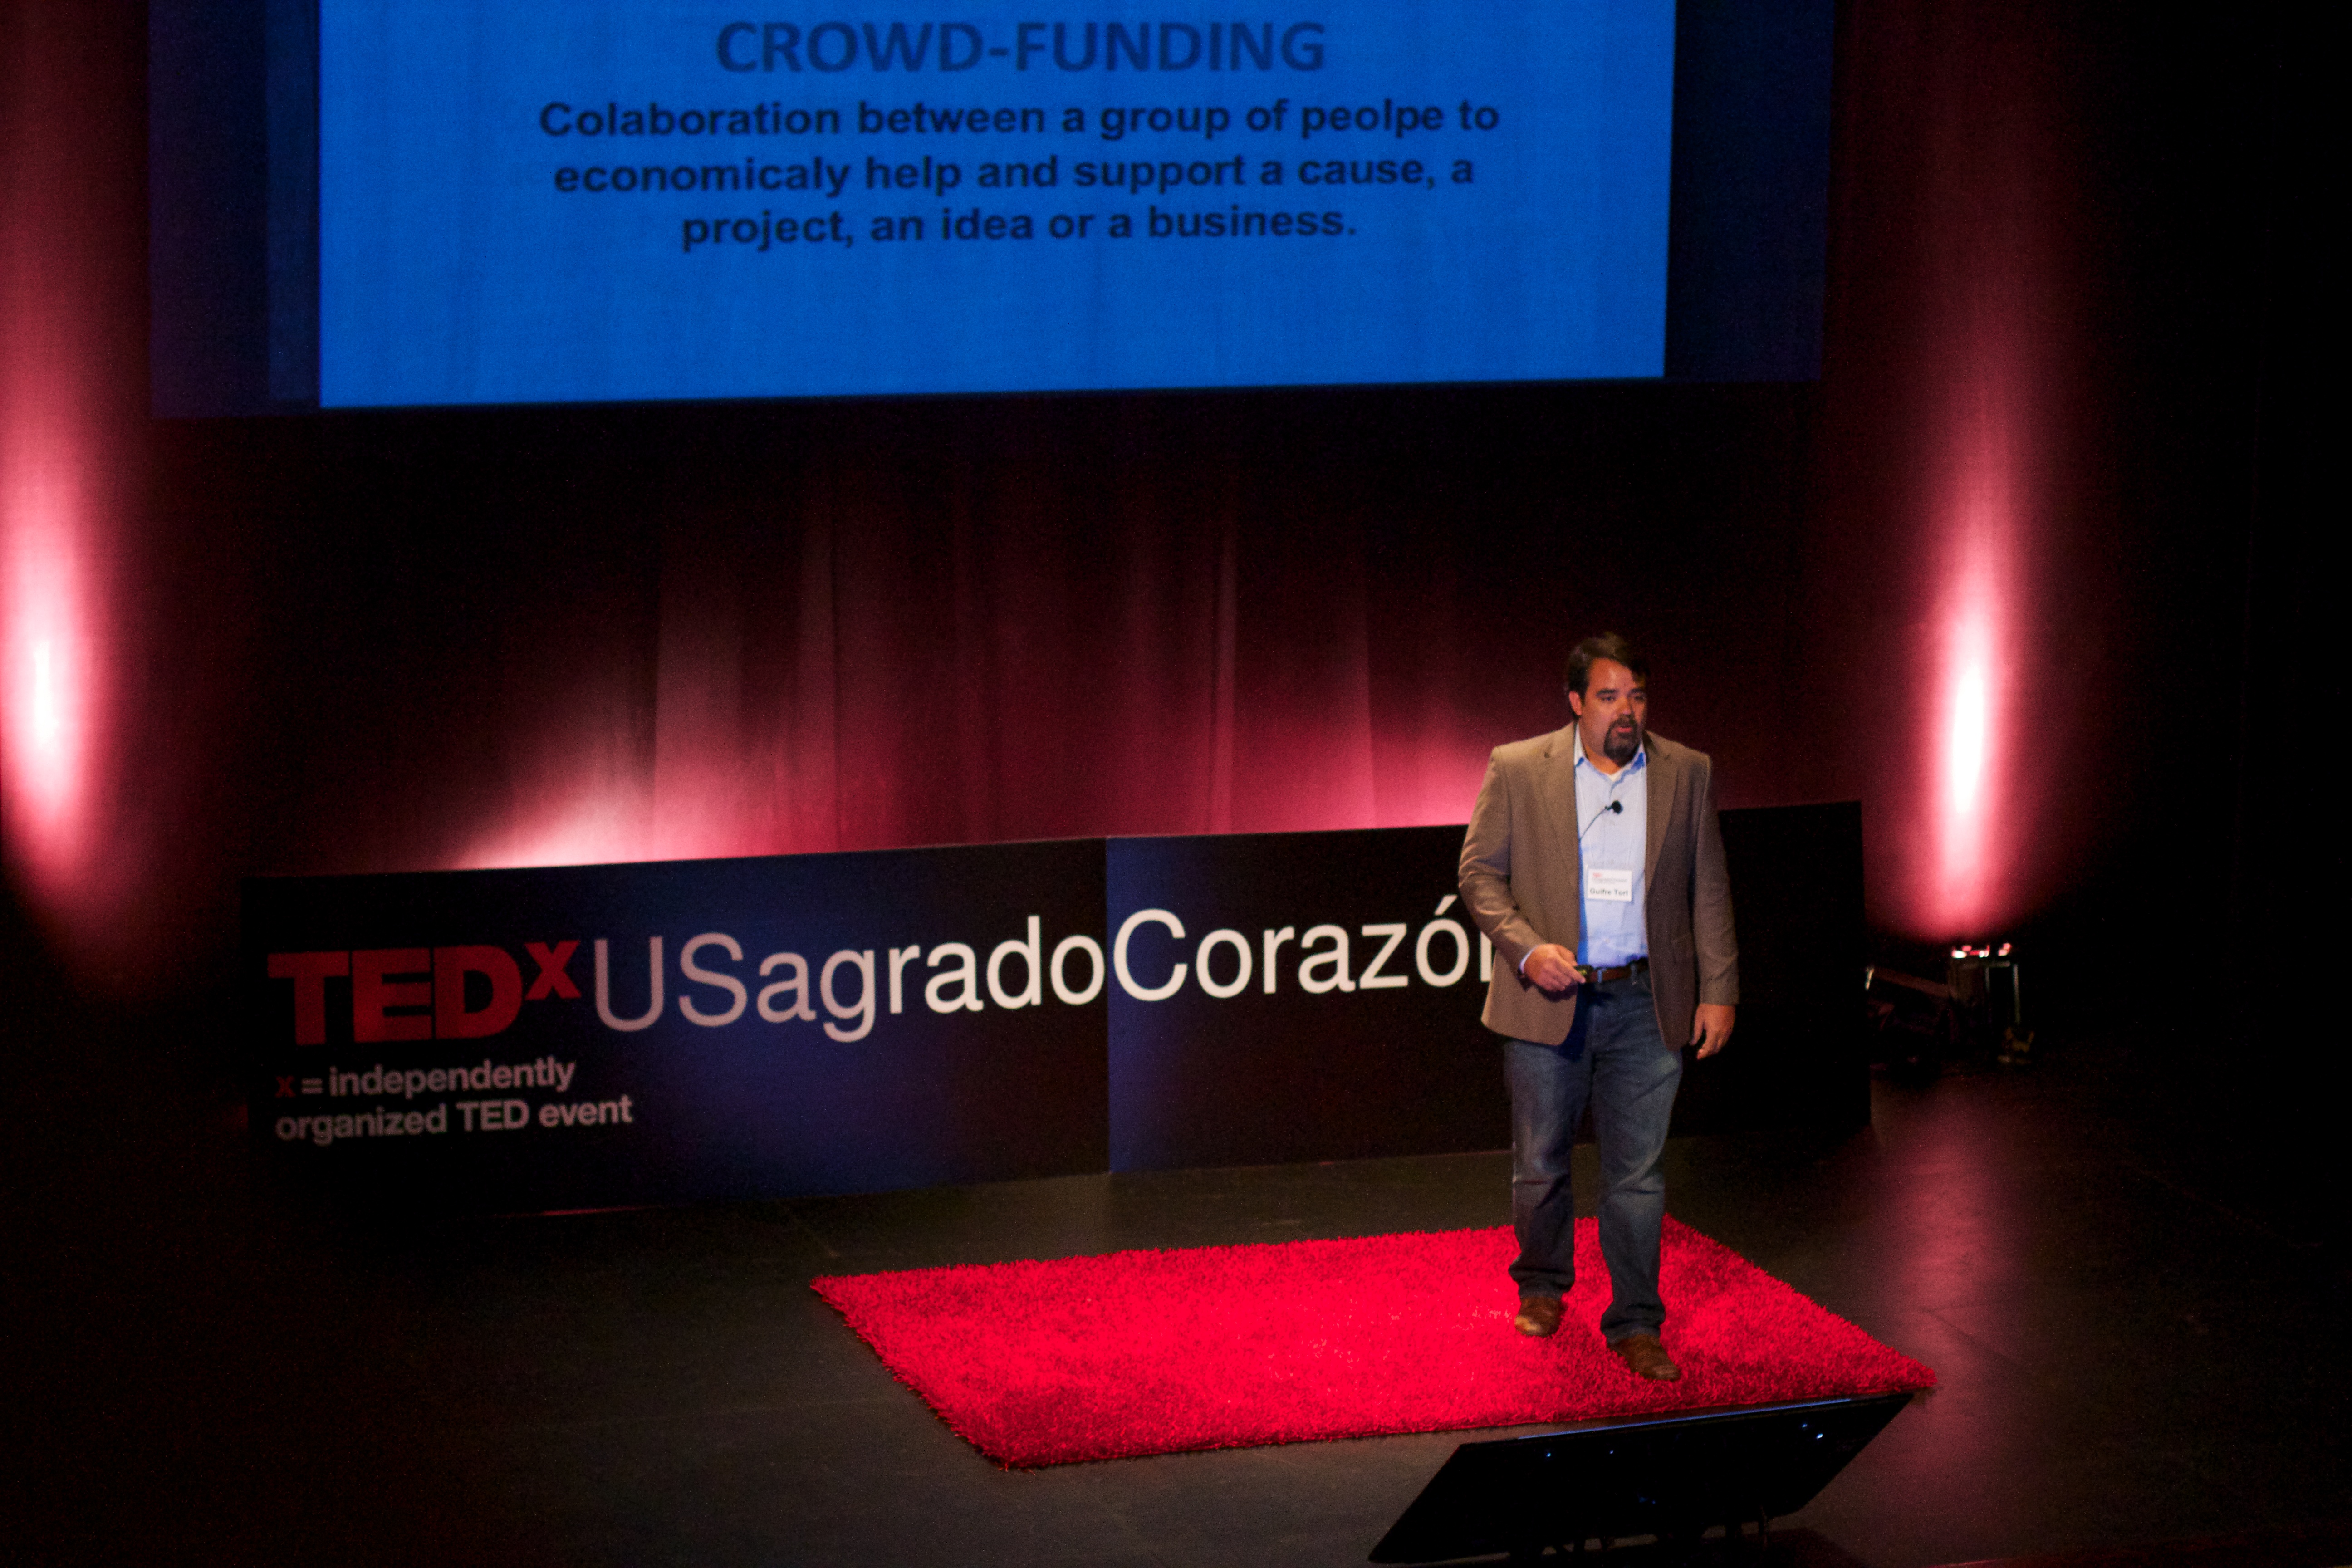
brand, stage, tedxusagrado, presentation